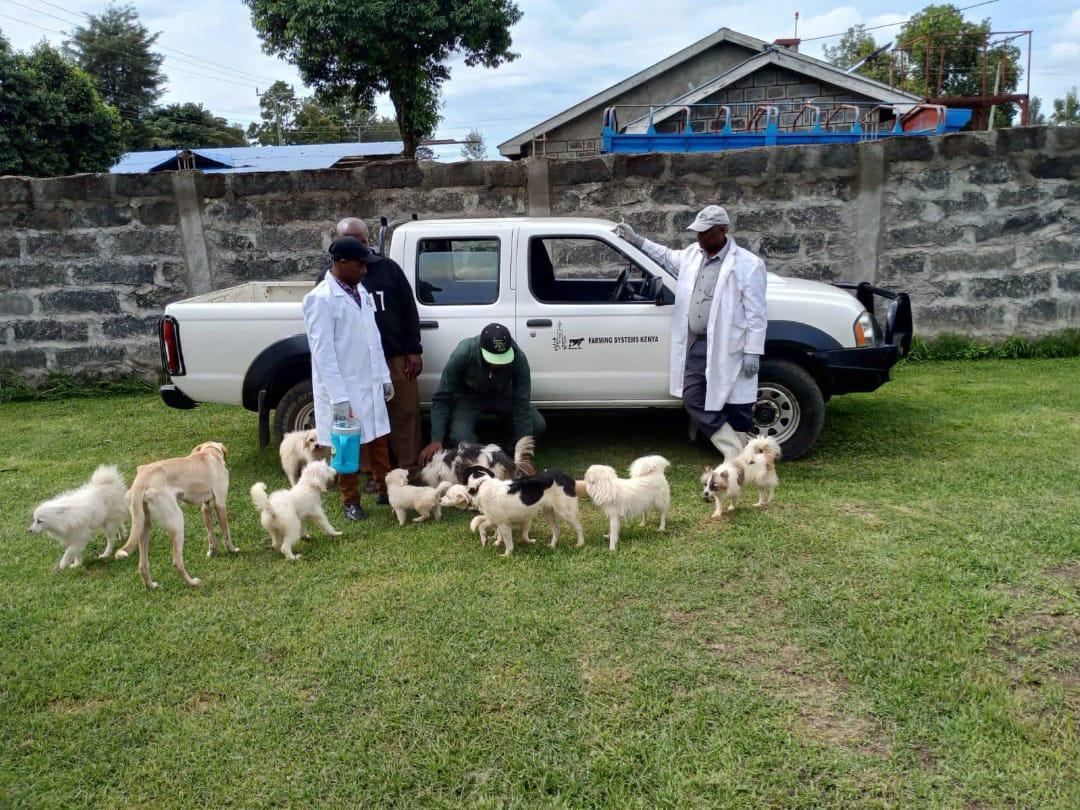
Wafugajii wa wanyama hususa ni mbwa katika eneo la wazi wataalamu wa afya za wanyama wakitoa chanjo cha wanyama hao kwajili ya kuwakinga na magonjwa mbalimbali hususa ni magonjwa yanayo ambukiza wanyama.